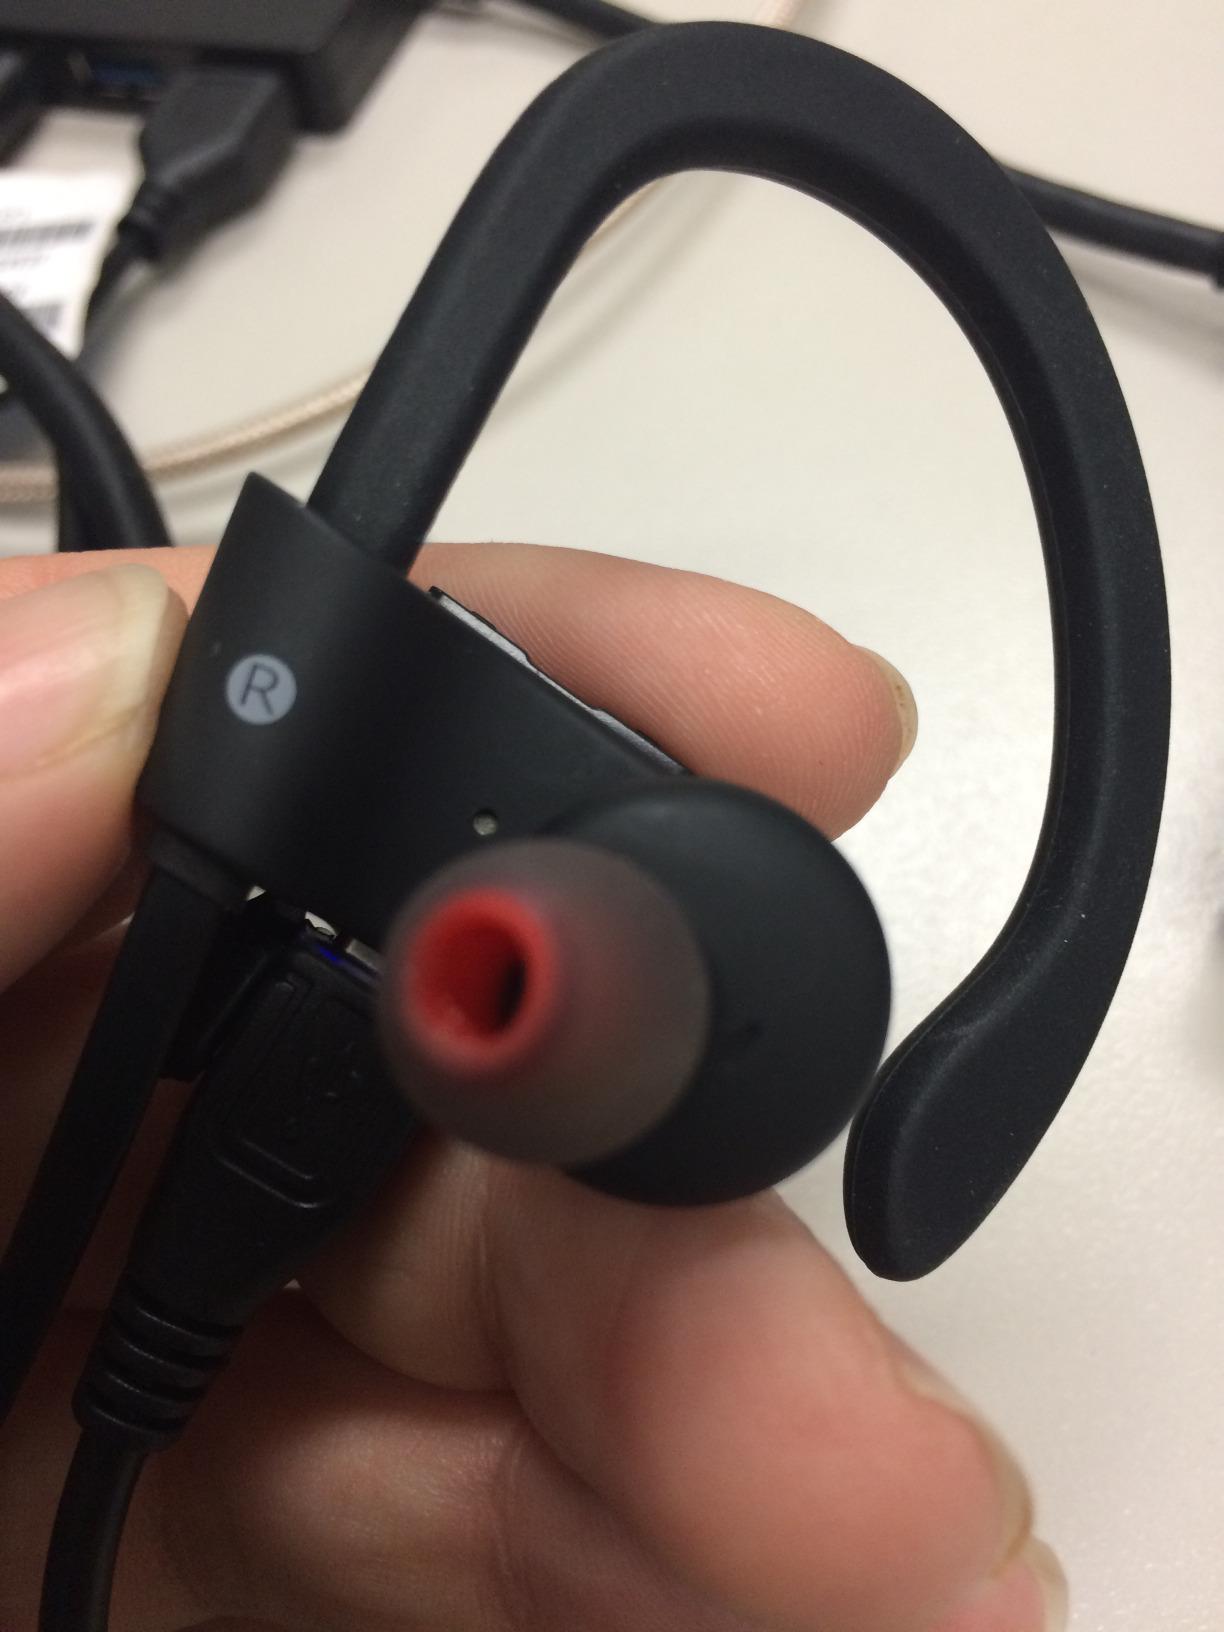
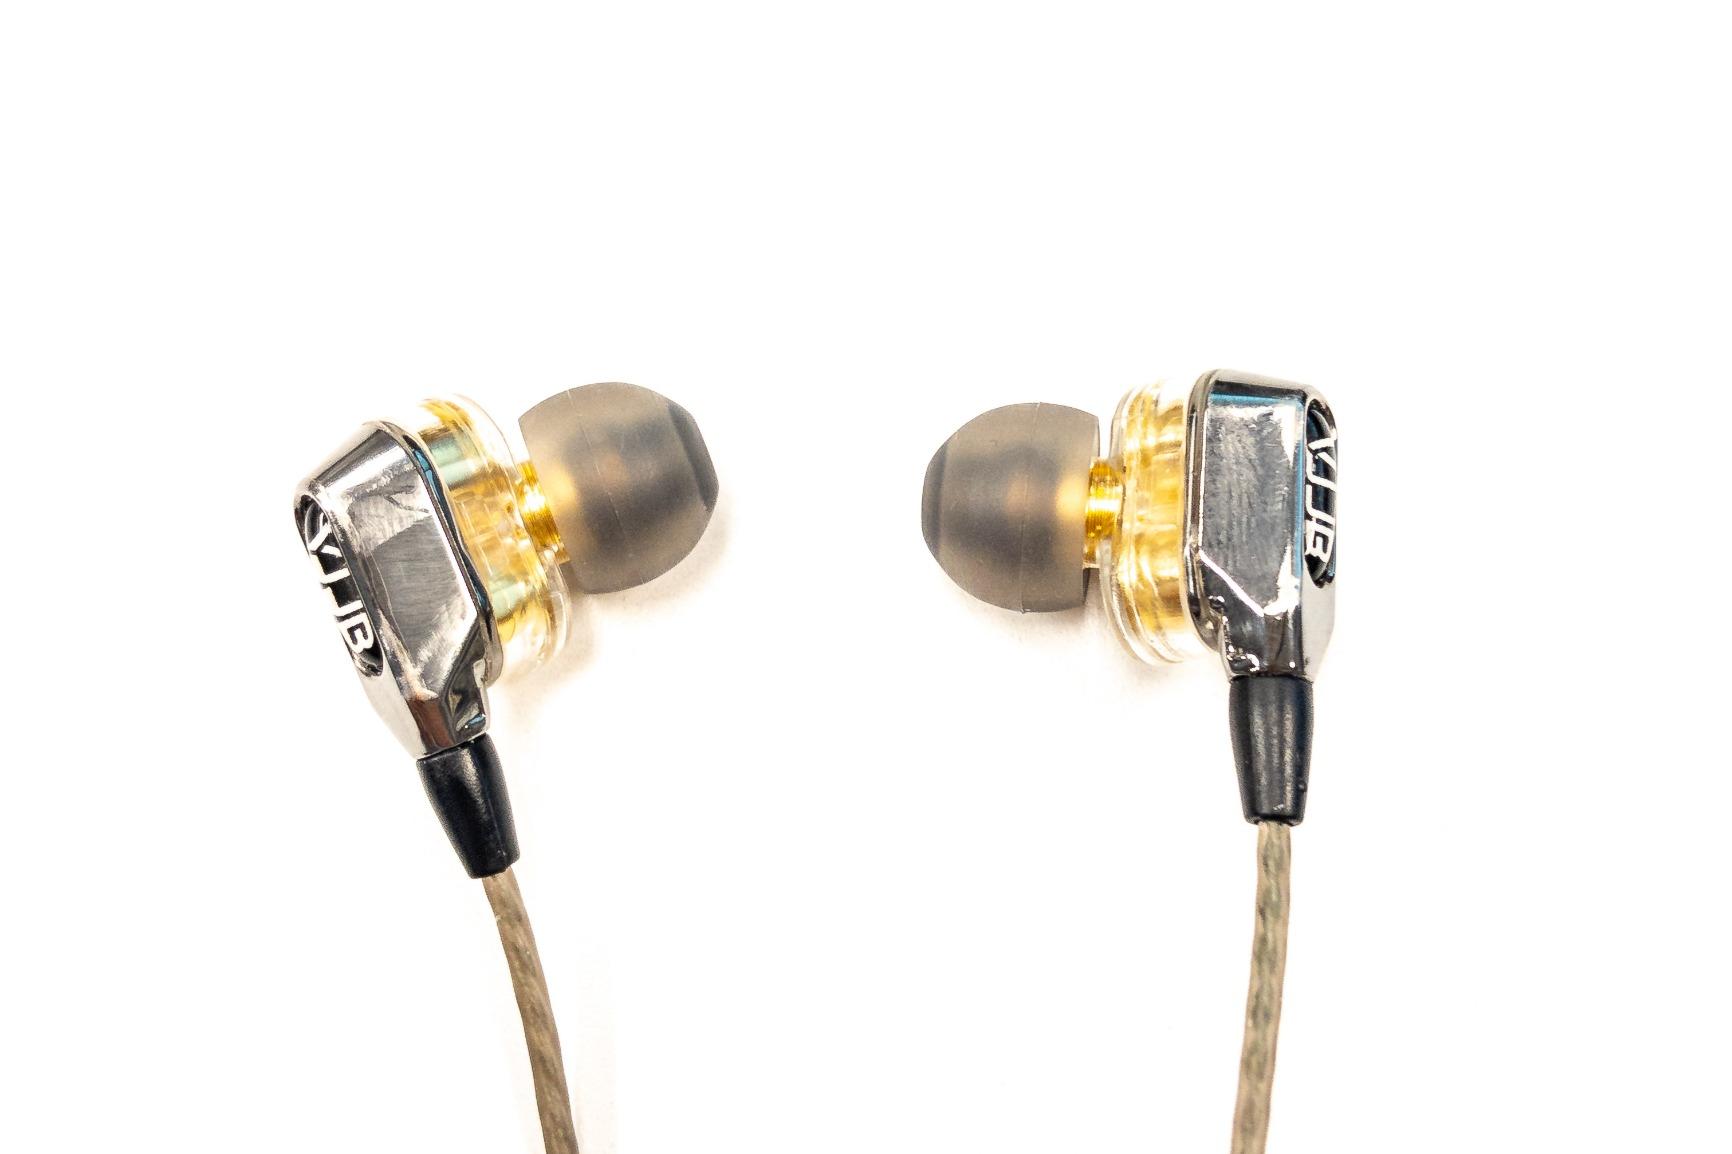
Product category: headphones
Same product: no